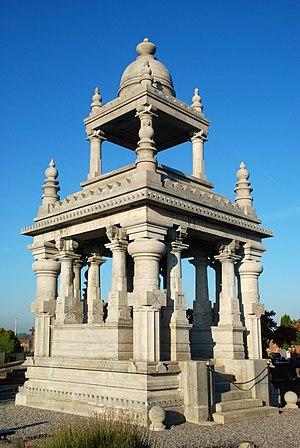
Belgique - Brabant wallon - Court-Saint-Etienne - Mausolée Goblet d'Alviella
Court-Saint-Étienne est une commune francophone de Belgique située en Région wallonne dans la province du Brabant wallon.
La famille Goblet d'Alviella est une famille originaire de la région de Liège fixée au XVIIIᵉ siècle à Tournai. Elle fut anoblie le 21 juin 1838 au Portugal avec le titre de comte héréditaire d'Alviella et grand du Portugal en faveur d'Albert Goblet, Le titre de comte fut reconnu et confirmé en Belgique le 20 novembre 1838.
Le mausolée Goblet d'Alviella est un monument funéraire de style éclectique situé dans le cimetière de Court-Saint-Étienne, commune belge située en Brabant wallon.
Adolphe Samyn est un architecte belge né à Bruxelles le 7 janvier 1842 et décédé accidentellement le 26 août 1903, renversé par un tramway.
Le comte Albert Joseph Goblet d'Alviella est un général et homme d'État belge.
Le cimetière de Court-Saint-Étienne est un cimetière communal situé sur le territoire de la commune belge de Court-Saint-Étienne en Brabant wallon.
Georges Houtstont, né à Paris le 2 janvier 1832 et mort à Saint-Gilles en 1912, est un sculpteur français, actif à Bruxelles en Belgique.